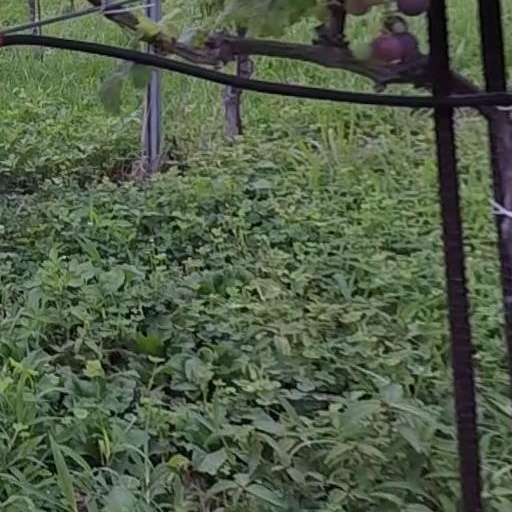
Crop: grape